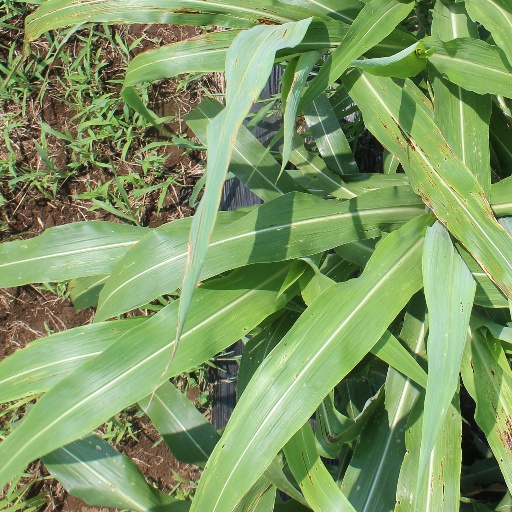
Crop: sorghum